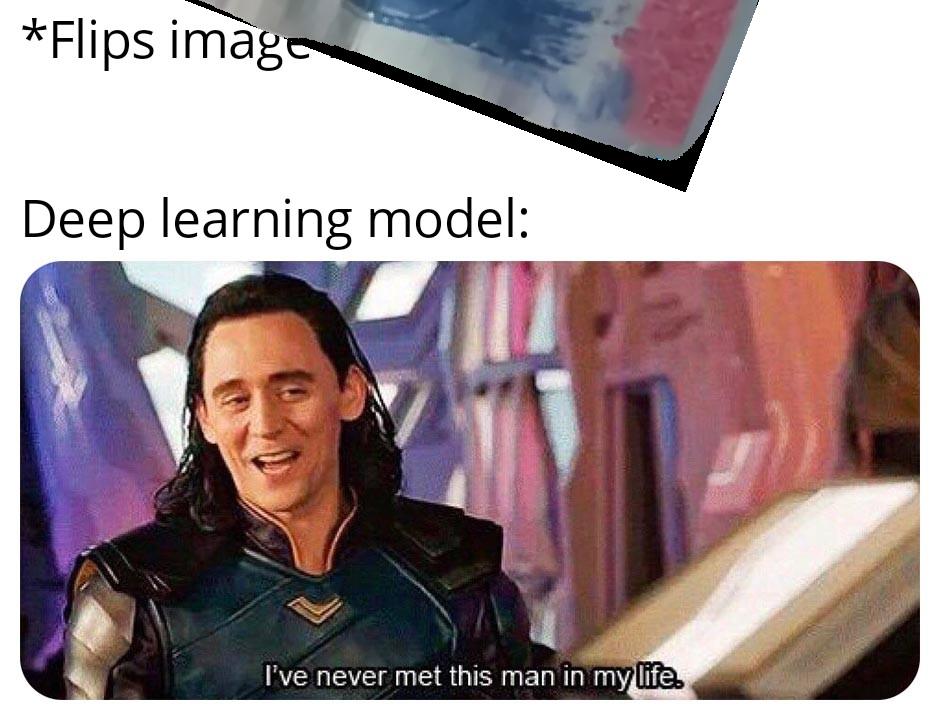
Denominación: 200